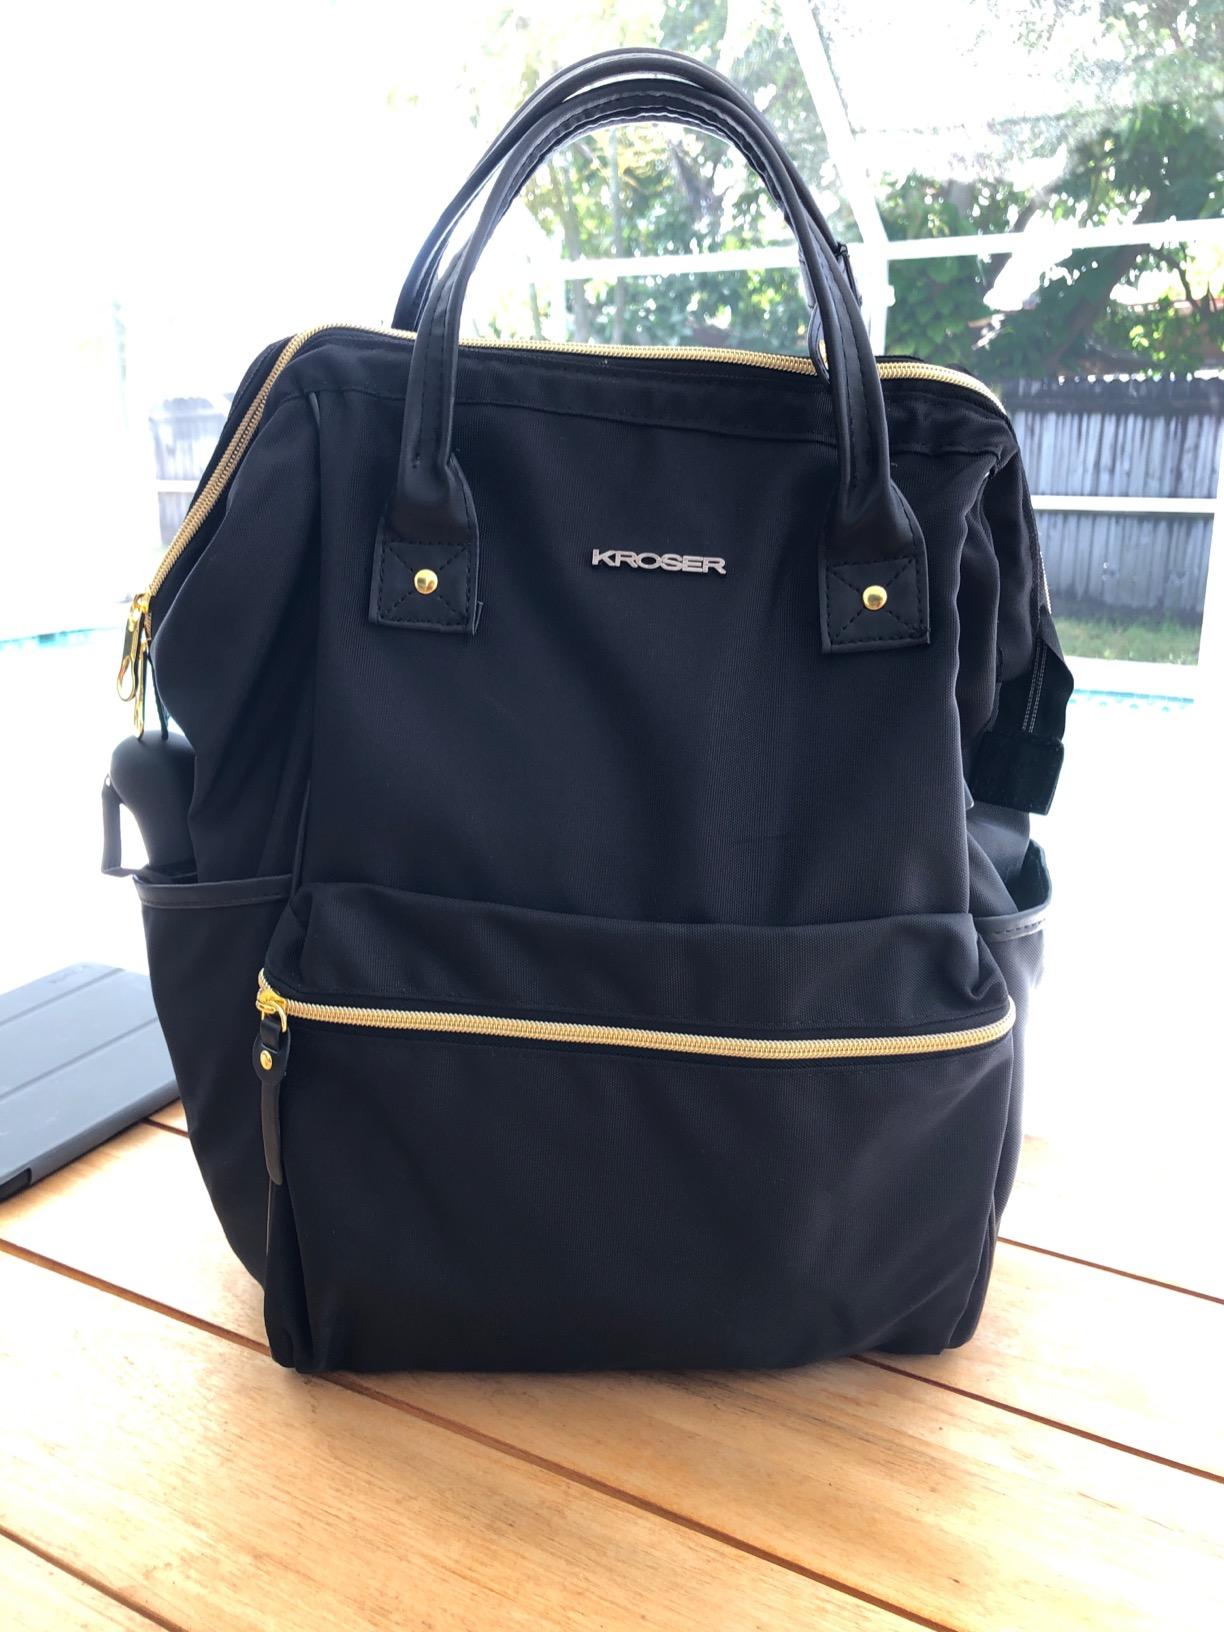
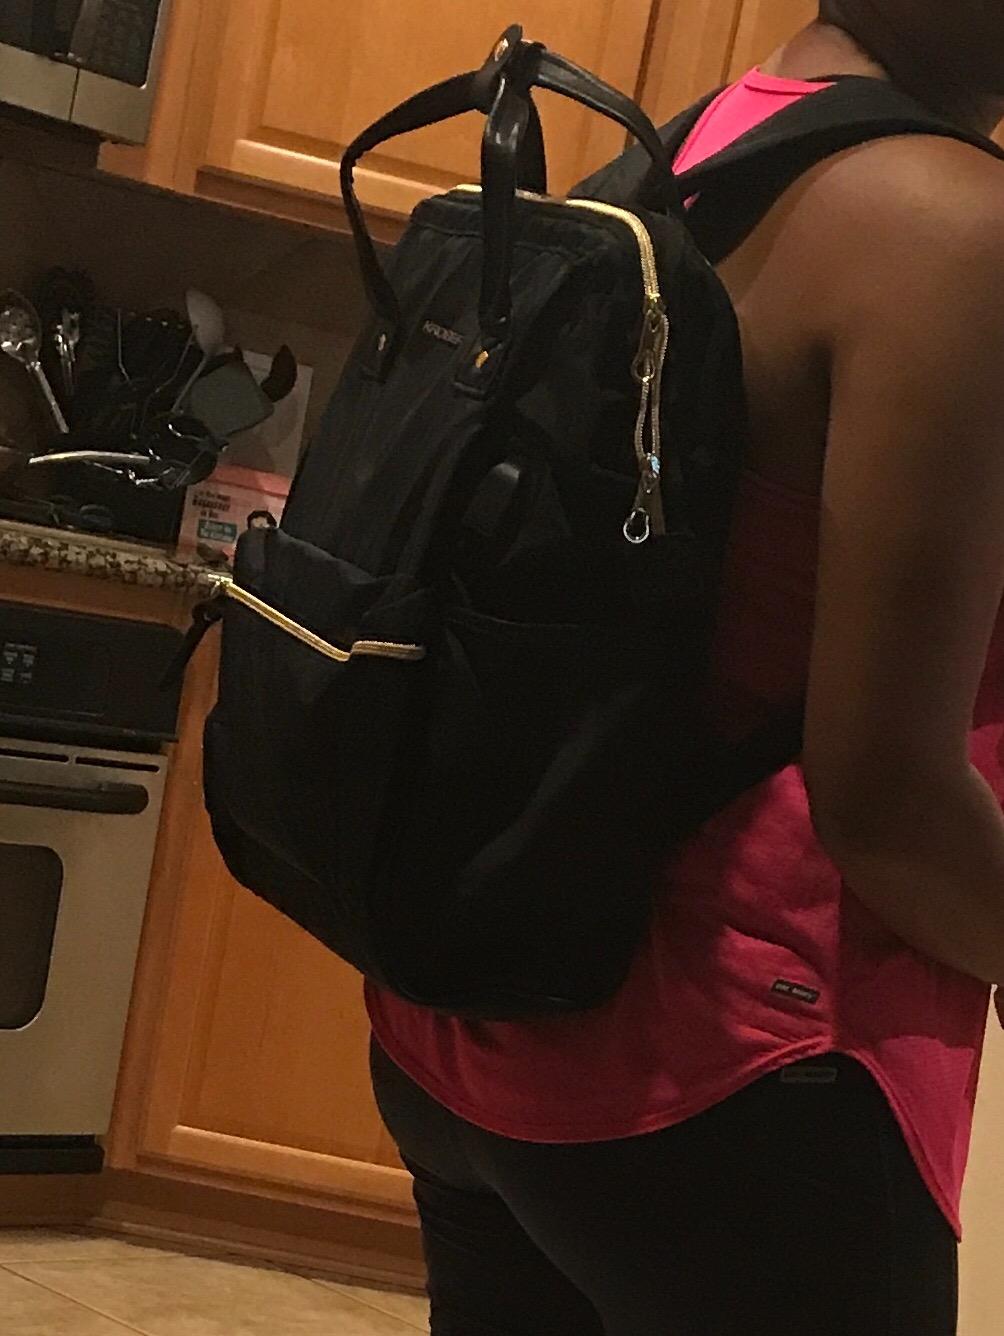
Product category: bag
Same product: yes